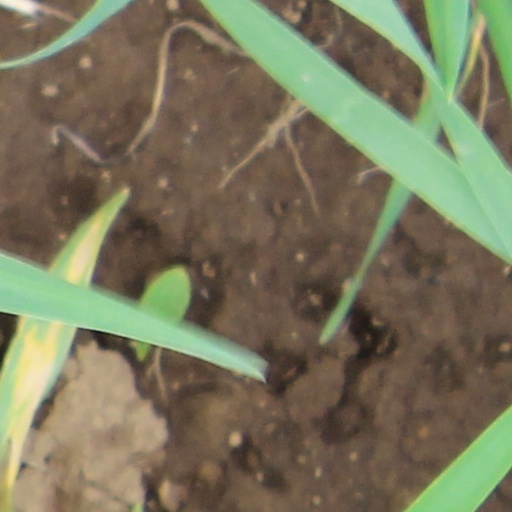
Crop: wheat